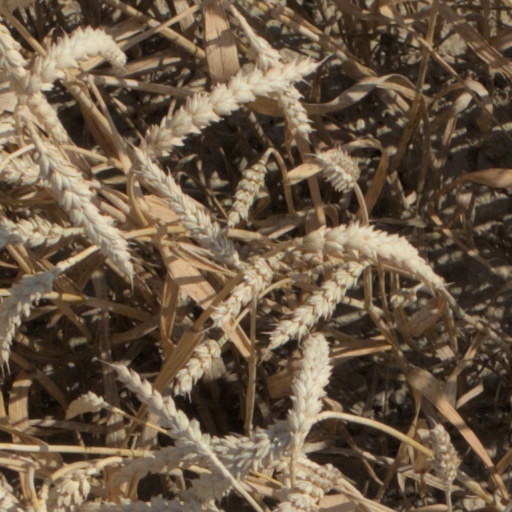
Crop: wheat